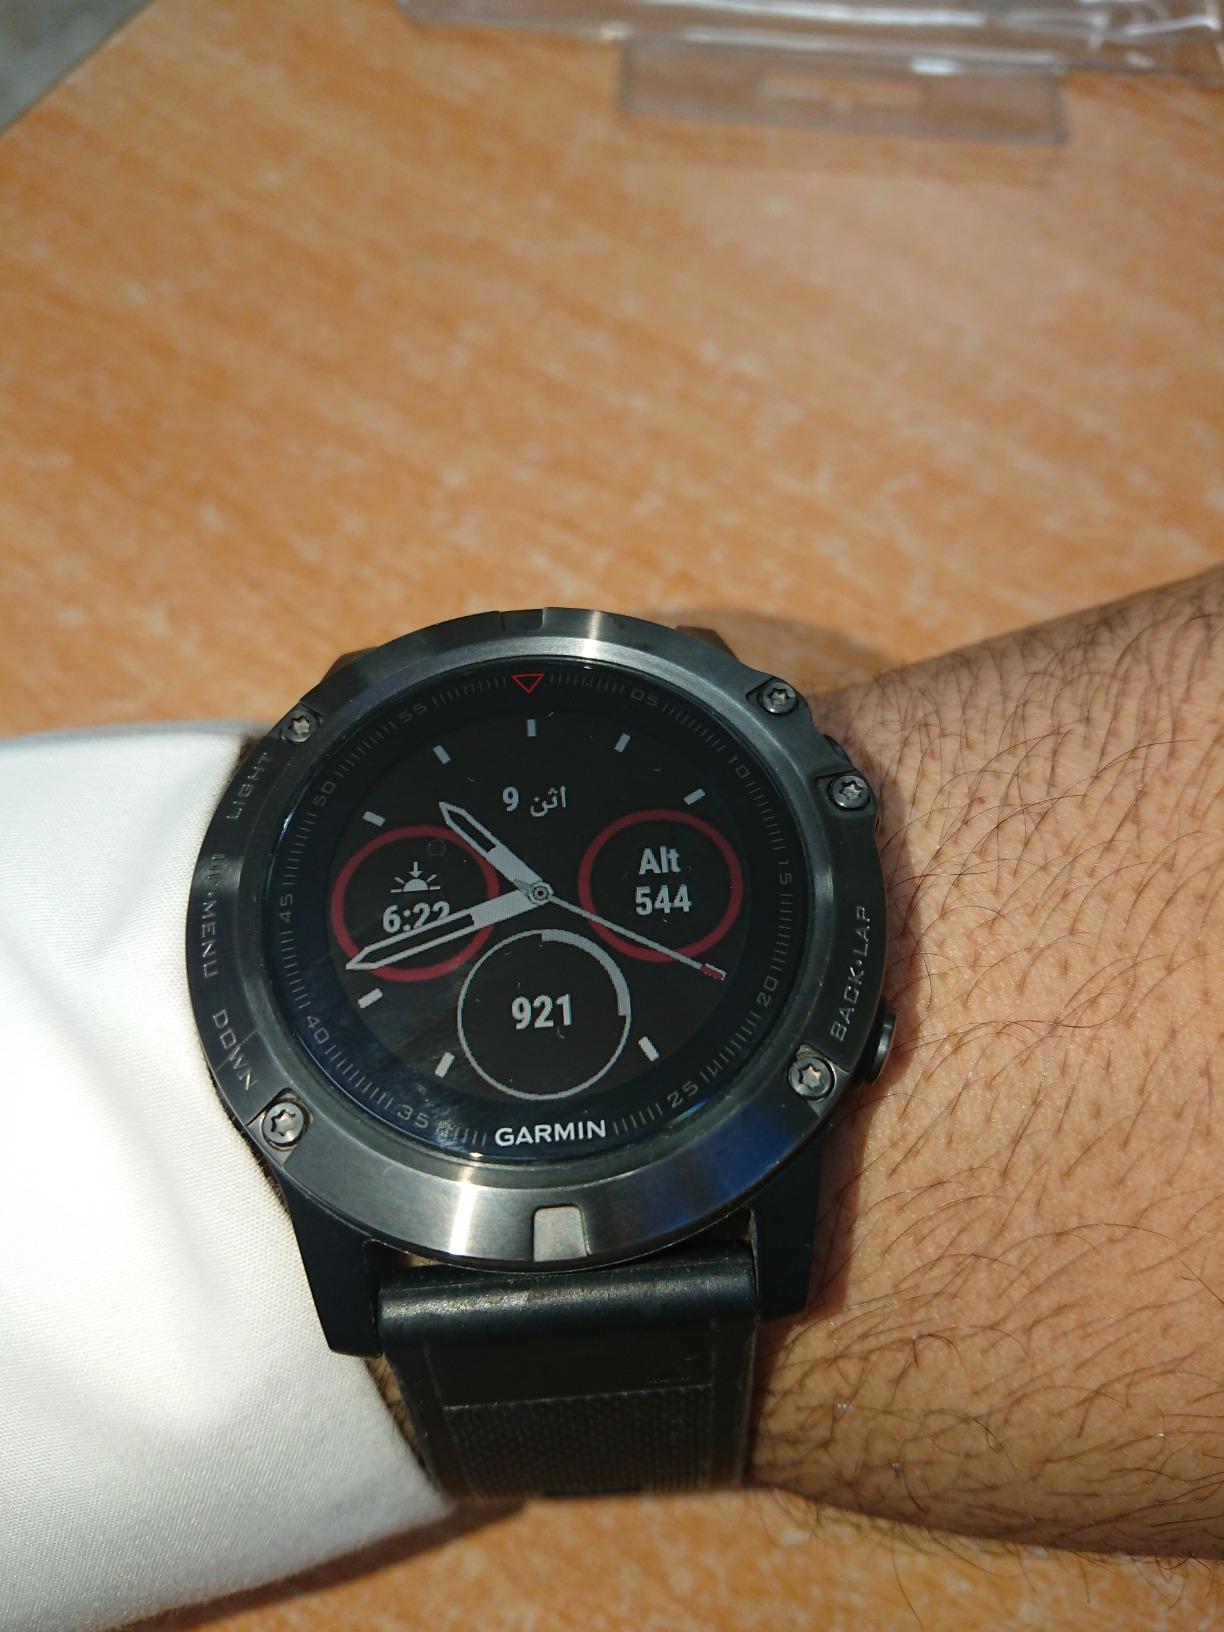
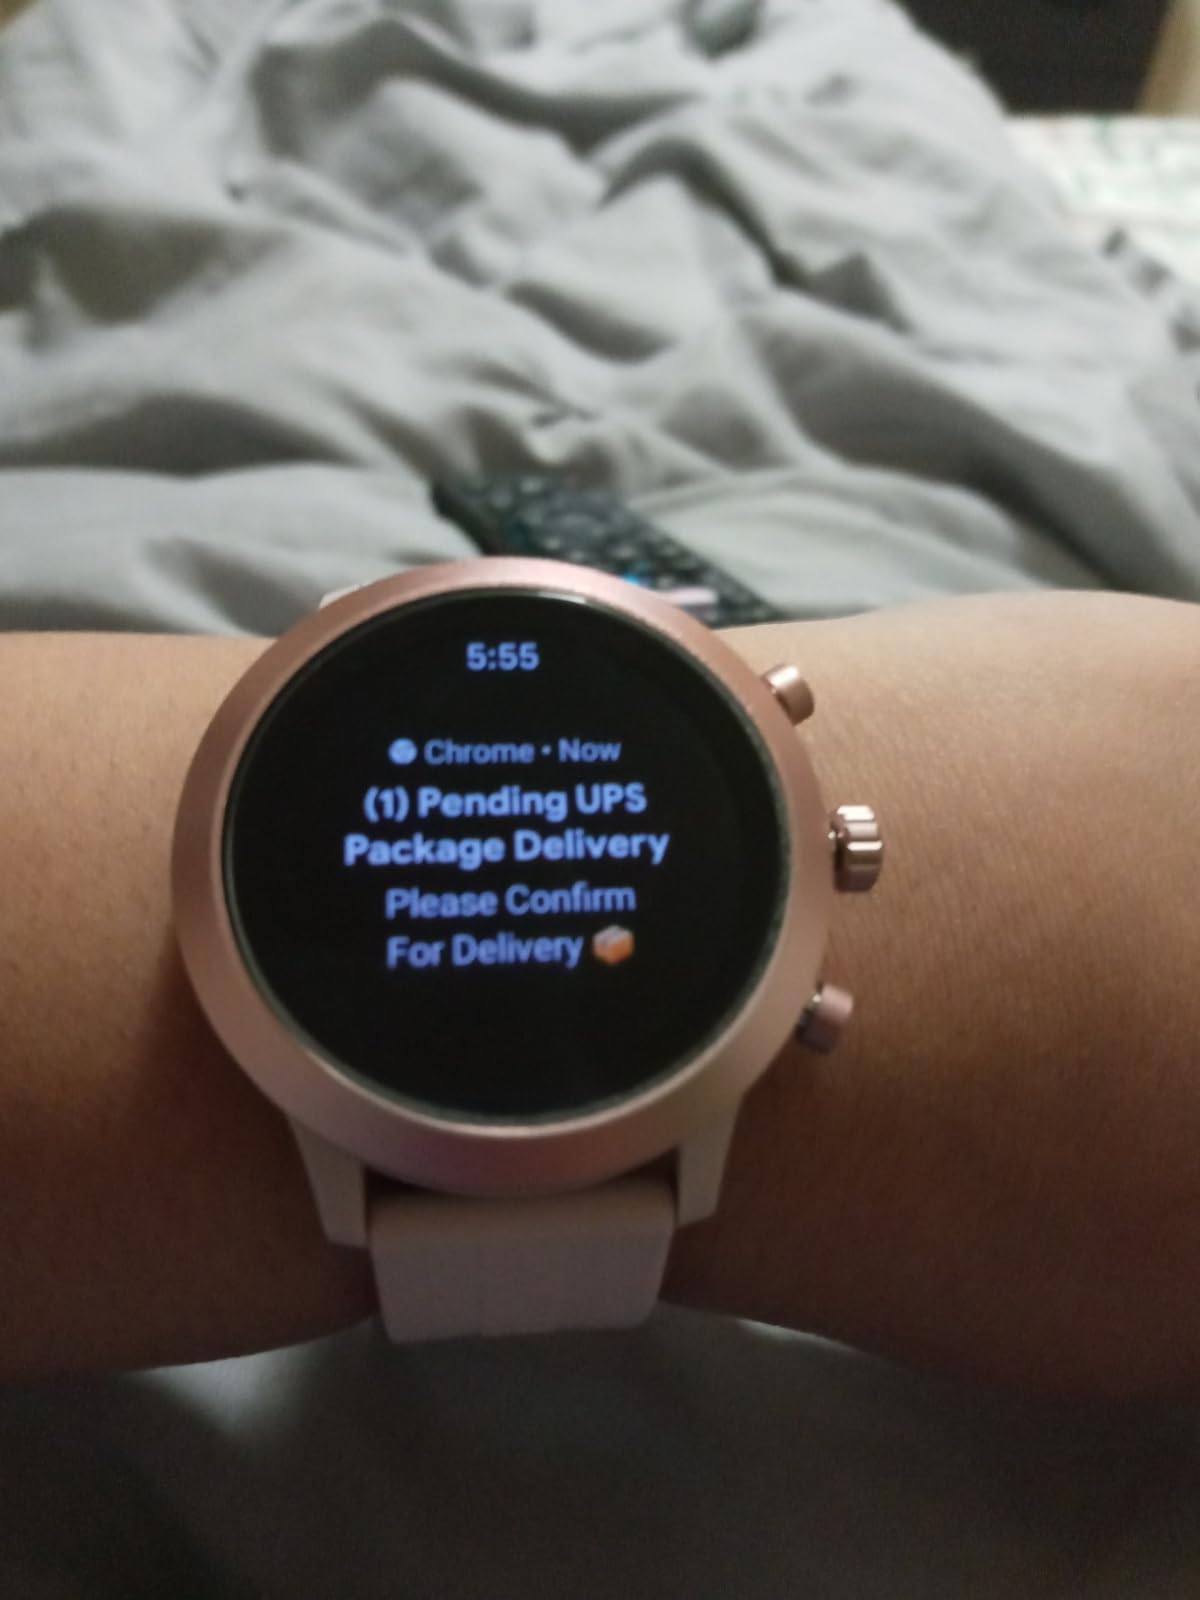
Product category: smartwatch
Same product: no